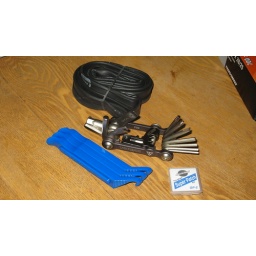
tools &amp;amp; spare tube for my under seat bag